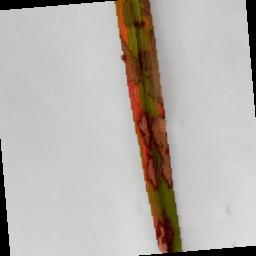
Label: Rice___Brown_Spot